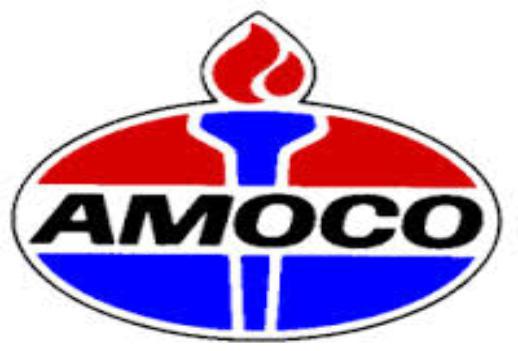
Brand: Amoco
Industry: Others